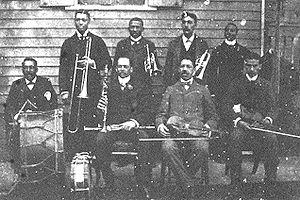
John Robichaux, parfois écrit John Robechaux, né le 16 janvier 1866 à Thibodaux en Louisiane et mort en 1939 à La Nouvelle-Orléans, est un chef d'orchestre de jazz, batteur et violoniste américain.
Buddy Bolden forme à La Nouvelle-Orléans le Bolden Band, événement généralement considéré comme l'acte fondateur de la musique qui sera plus tard connue sous le nom de jazz.